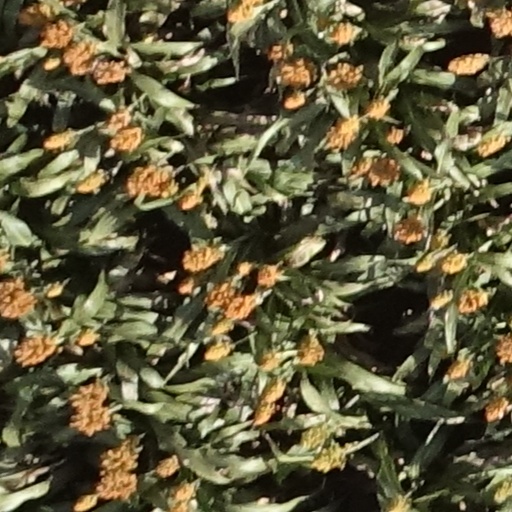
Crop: sorghum